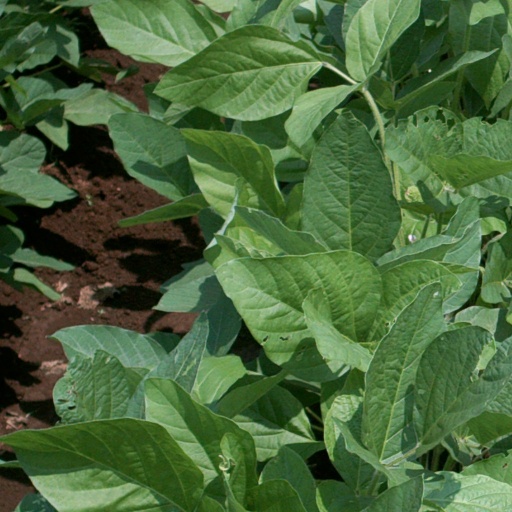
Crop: soybean